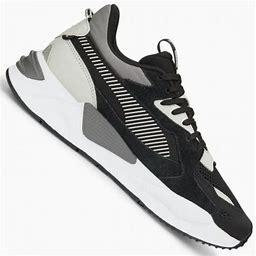
Brand: Puma
Model: Rs Z